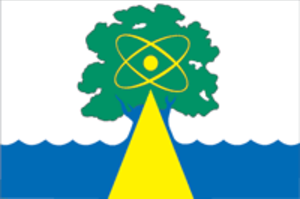
Doubna est une ville de Russie, dans l'oblast de Moscou. Doubna s'est développée après la Seconde Guerre mondiale à partir d'un des plus grands centres de recherche nucléaire au monde. Sa population s'élevait à 74 791 habitants en 2014.